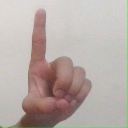
अक्षर: ड